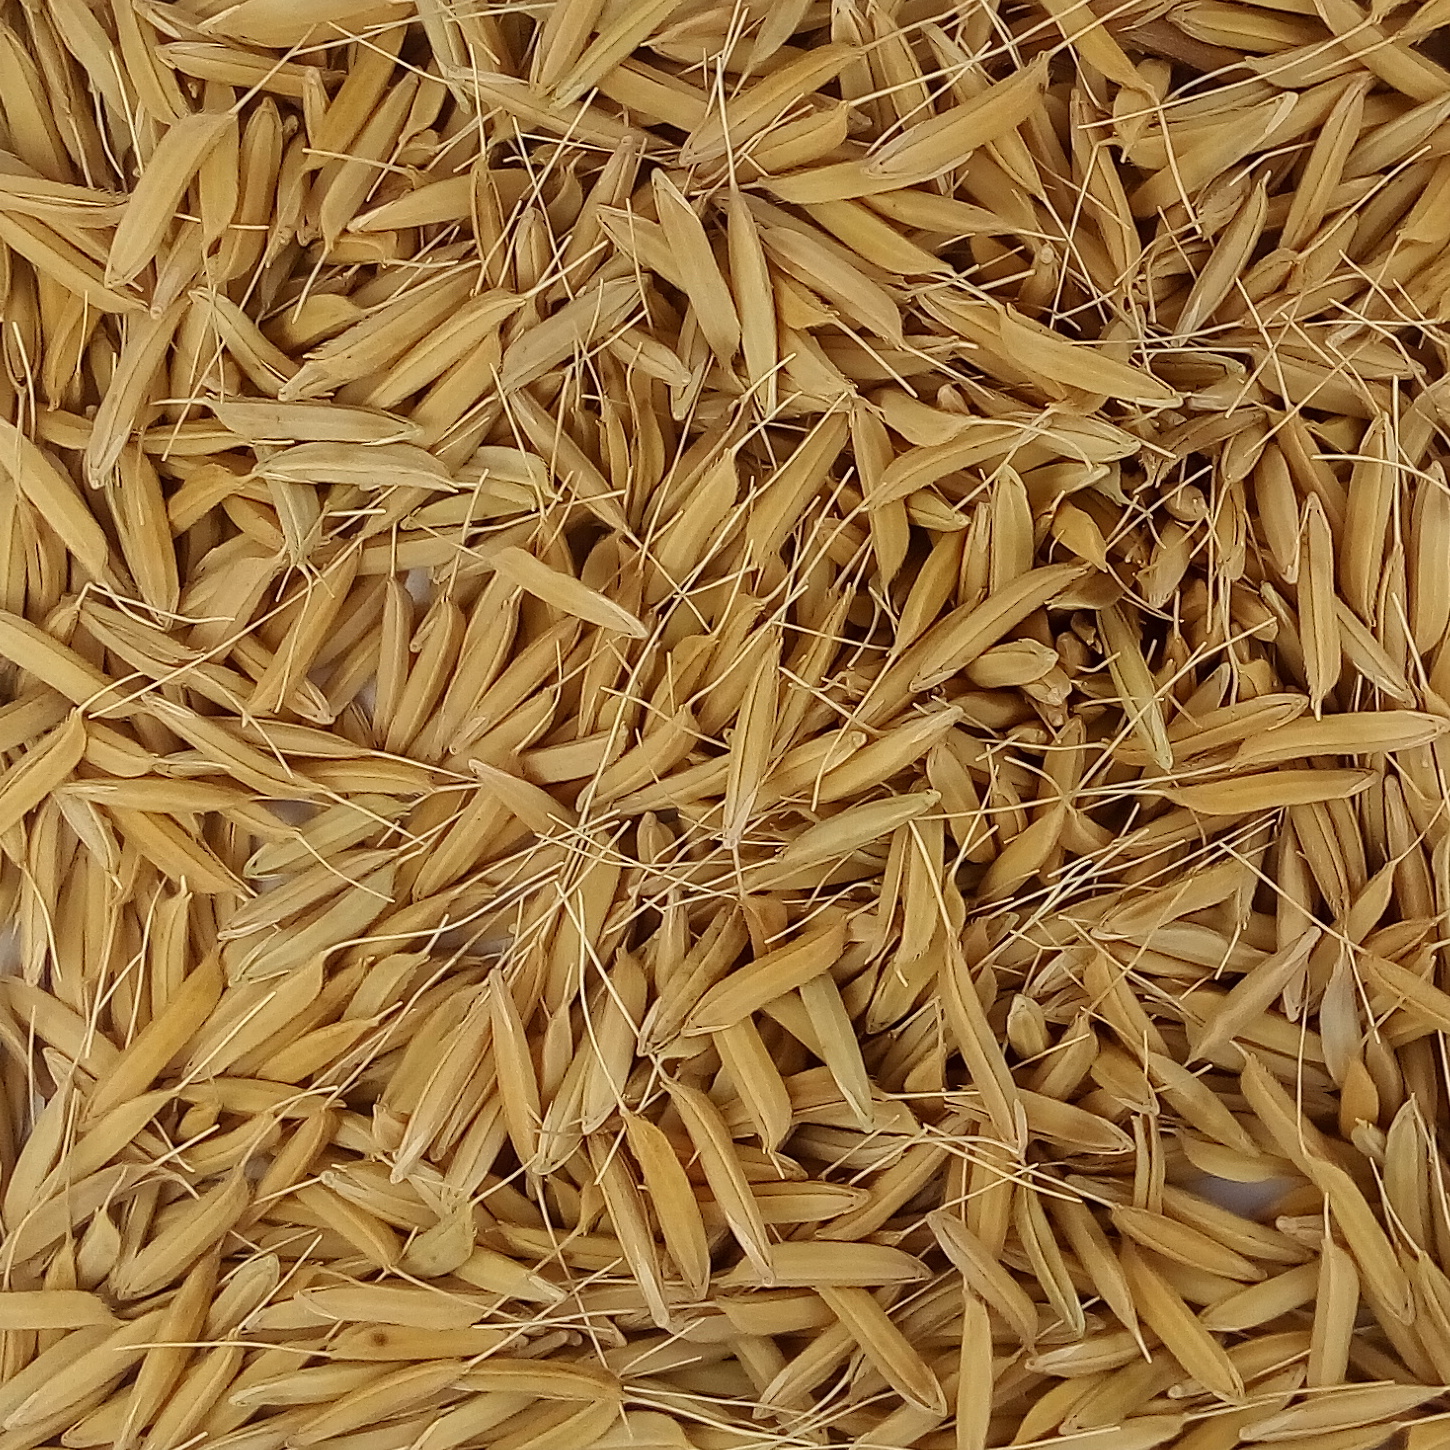
Rice seed variety: PB1